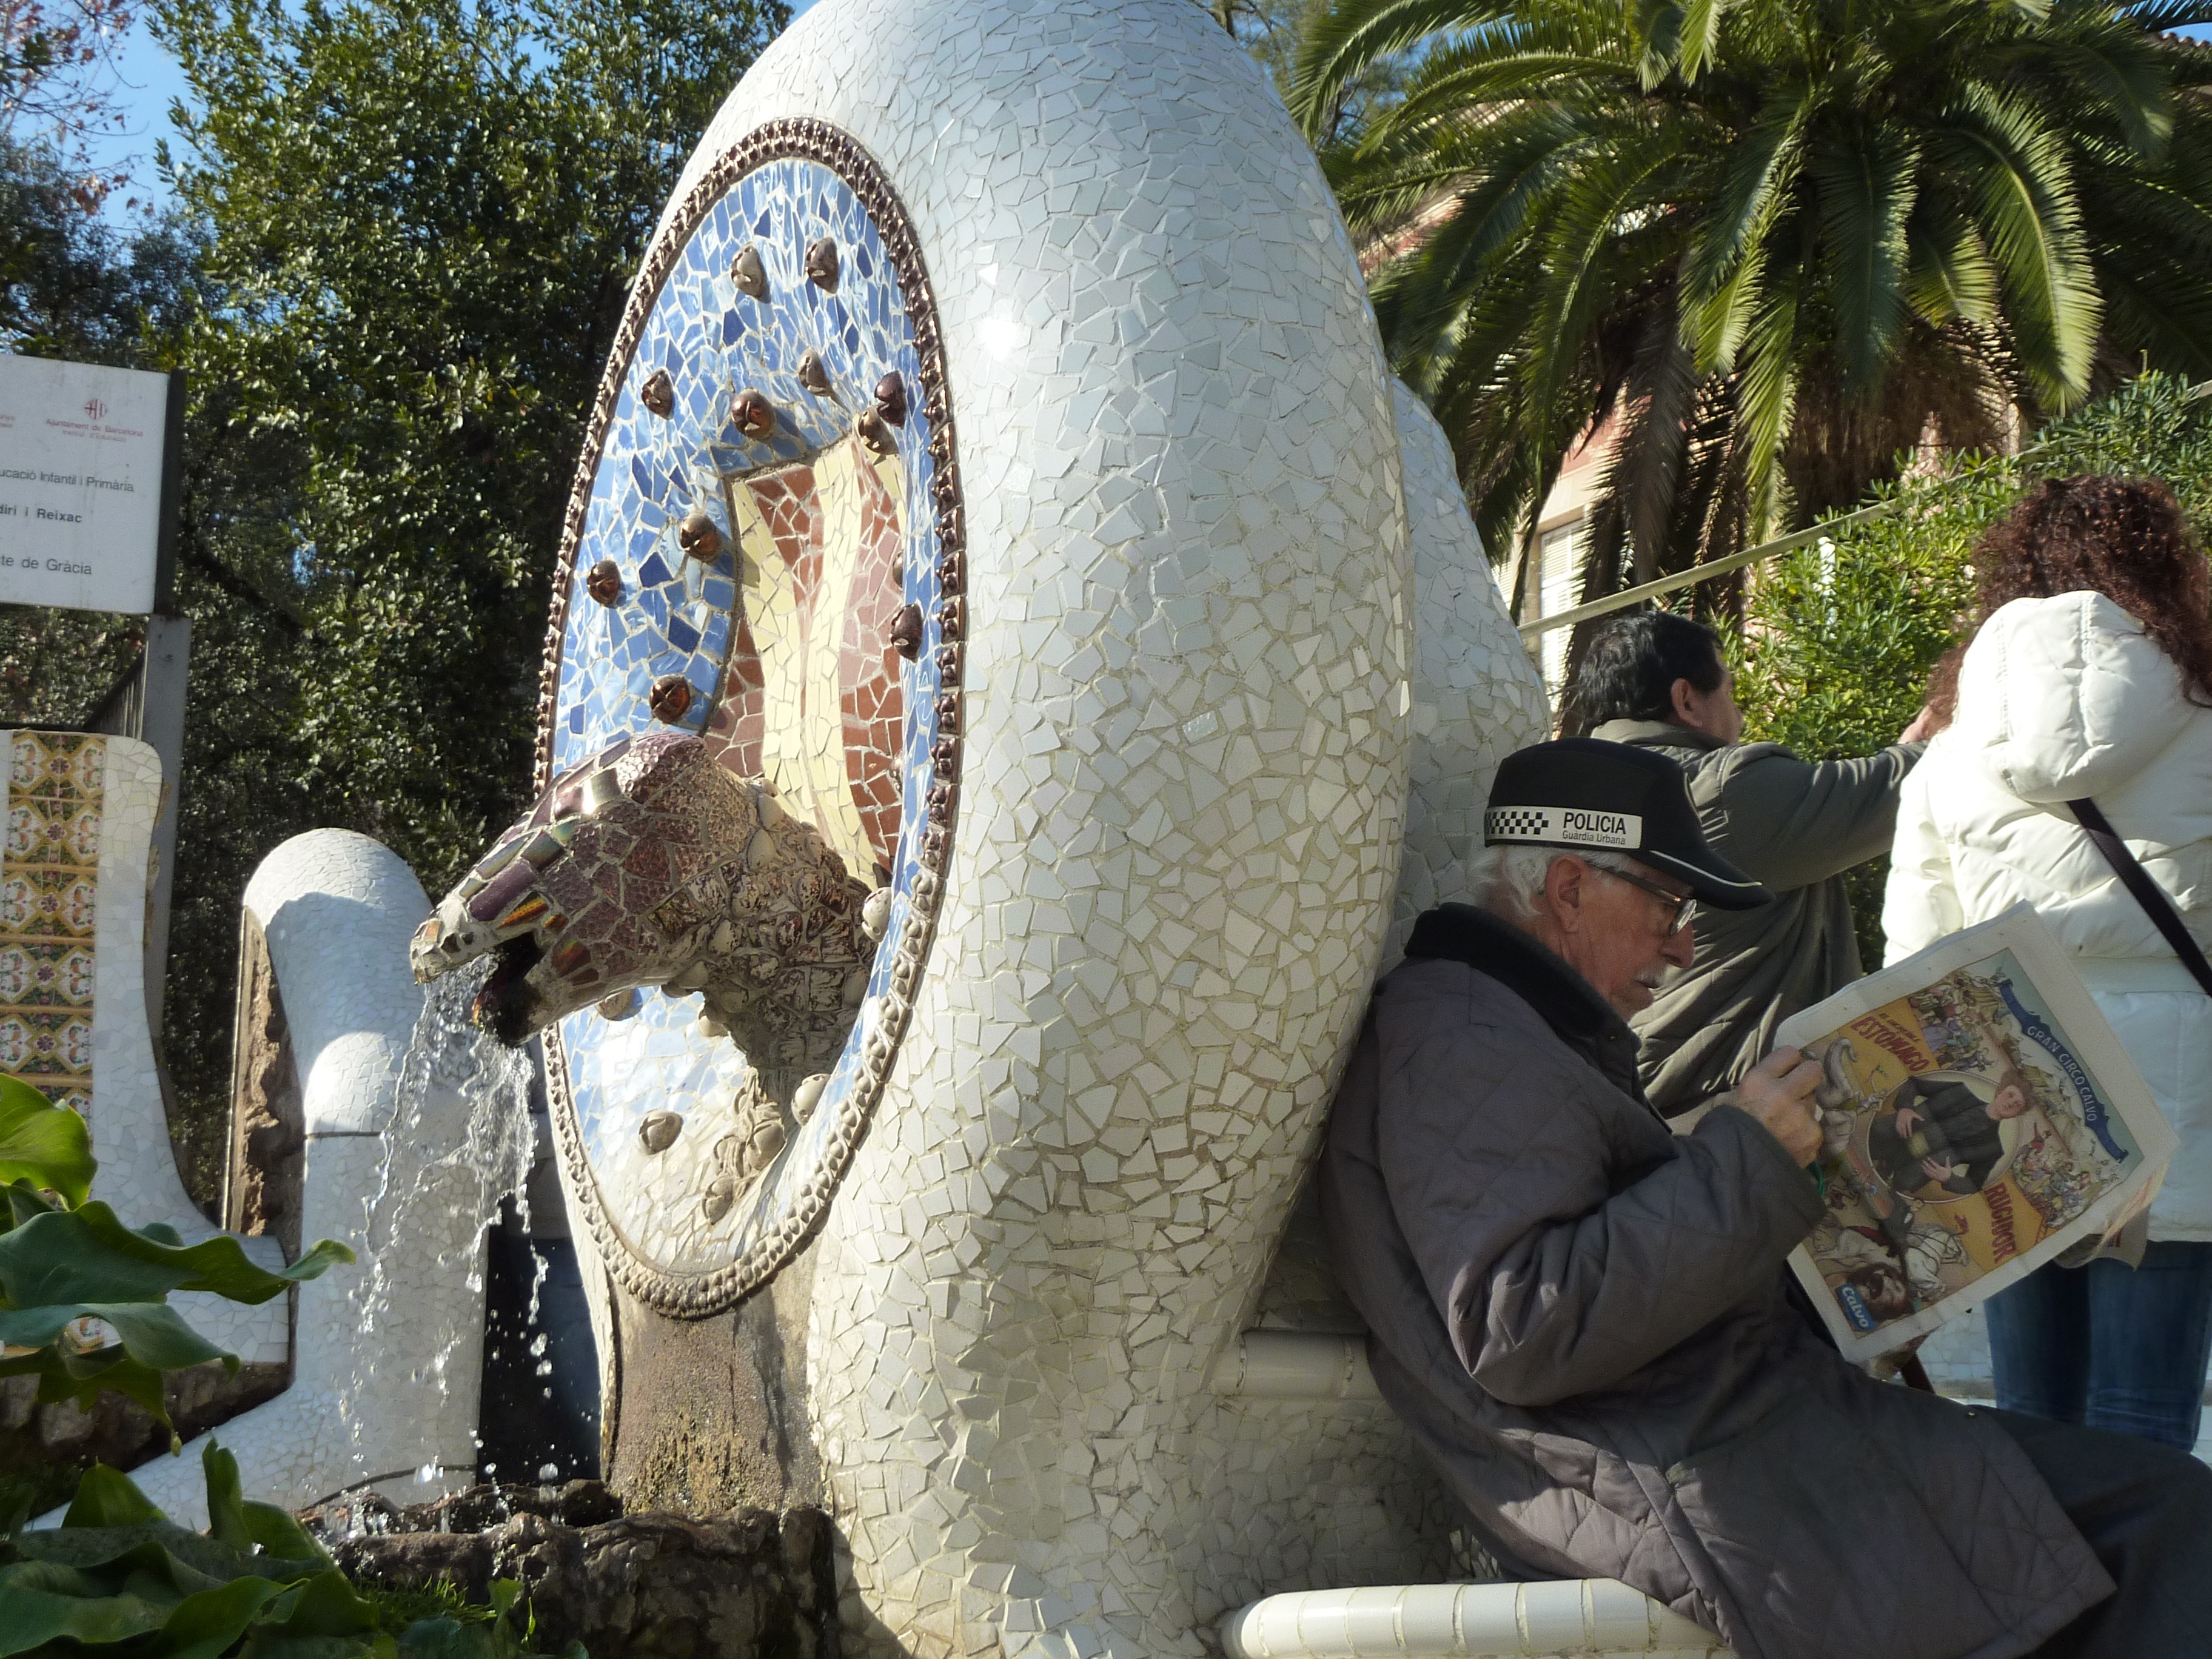
man, person, monument, newspaper, statue, barcelona, sit, sculpture, art, spain, relaxation, mosaic, gaudi, break, park guell, parking attendant